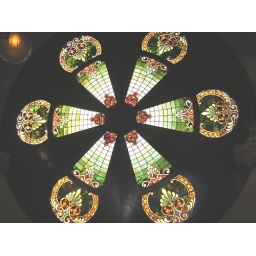
Stained glass window in The Old Spaghetti Factory_294928803620000759